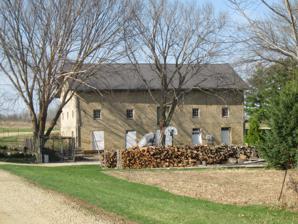
Building: Lockwood Barn
Country: United States of America
Year built: 1855
United States historic place Lockwood Barn U.S. National Register of Historic Places Lockwood Barn Location Old Stage Rd, Rutland, Wisconsin Coordinates 42°51′54″N 89°19′22″W / 42.86500°N 89.32278°W / 42.86500; -89.32278 ( Lockwood Barn ) Area less than one acre Built 1855 ( 1855 ) Architect Sereno W. Graves MPS Graves Stone Buildings TR NRHP reference No. 82000653 Added to NRHP September 29, 1982 The Lockwood Barn is located in Rutland, Wisconsin . History The barn was designed by Sereno W. Graves , who later became a member of the Wisconsin State Assembly . Graves also designed the Samuel Hunt House and the Daniel Pond Farmhouse , along with designing and residing in the Sereno W. Graves House , which are also located in Rutland. The barn was listed on the National Register of Historic Places in 1982 and on the State Register of Historic Places in 1989. References